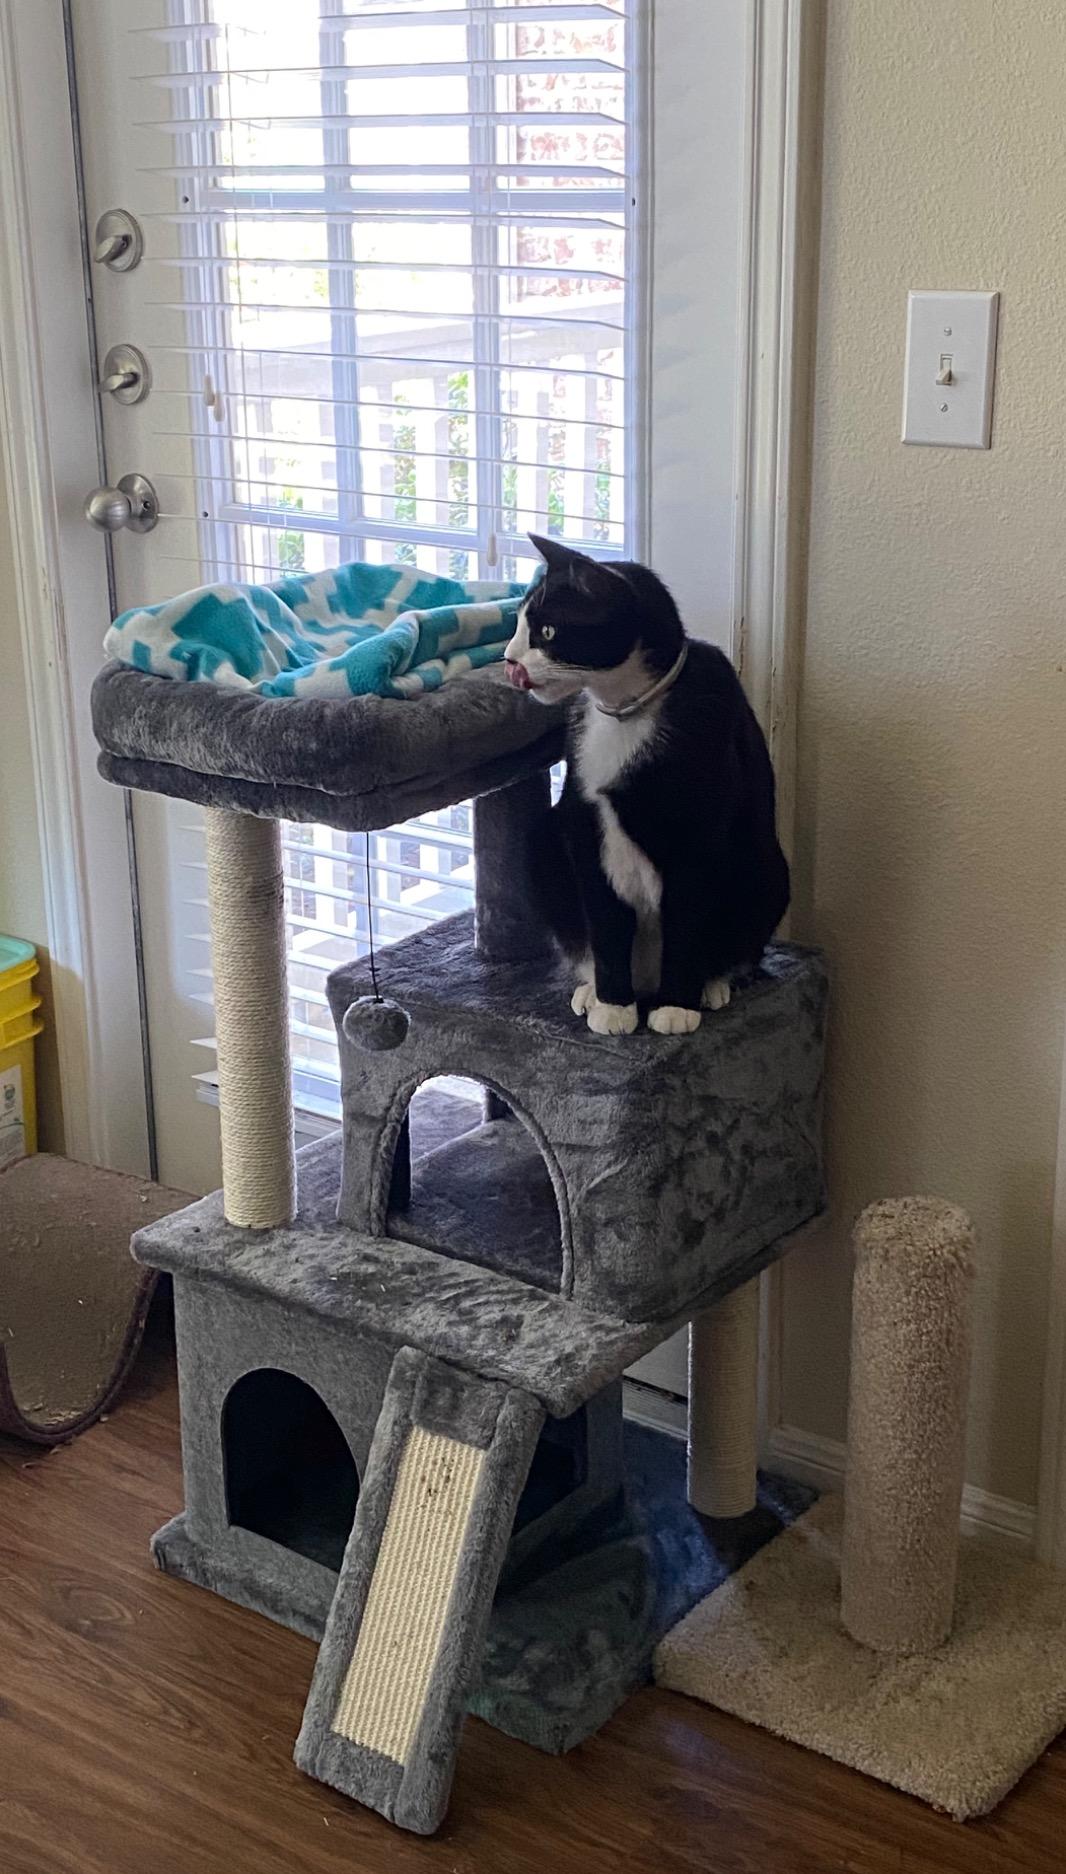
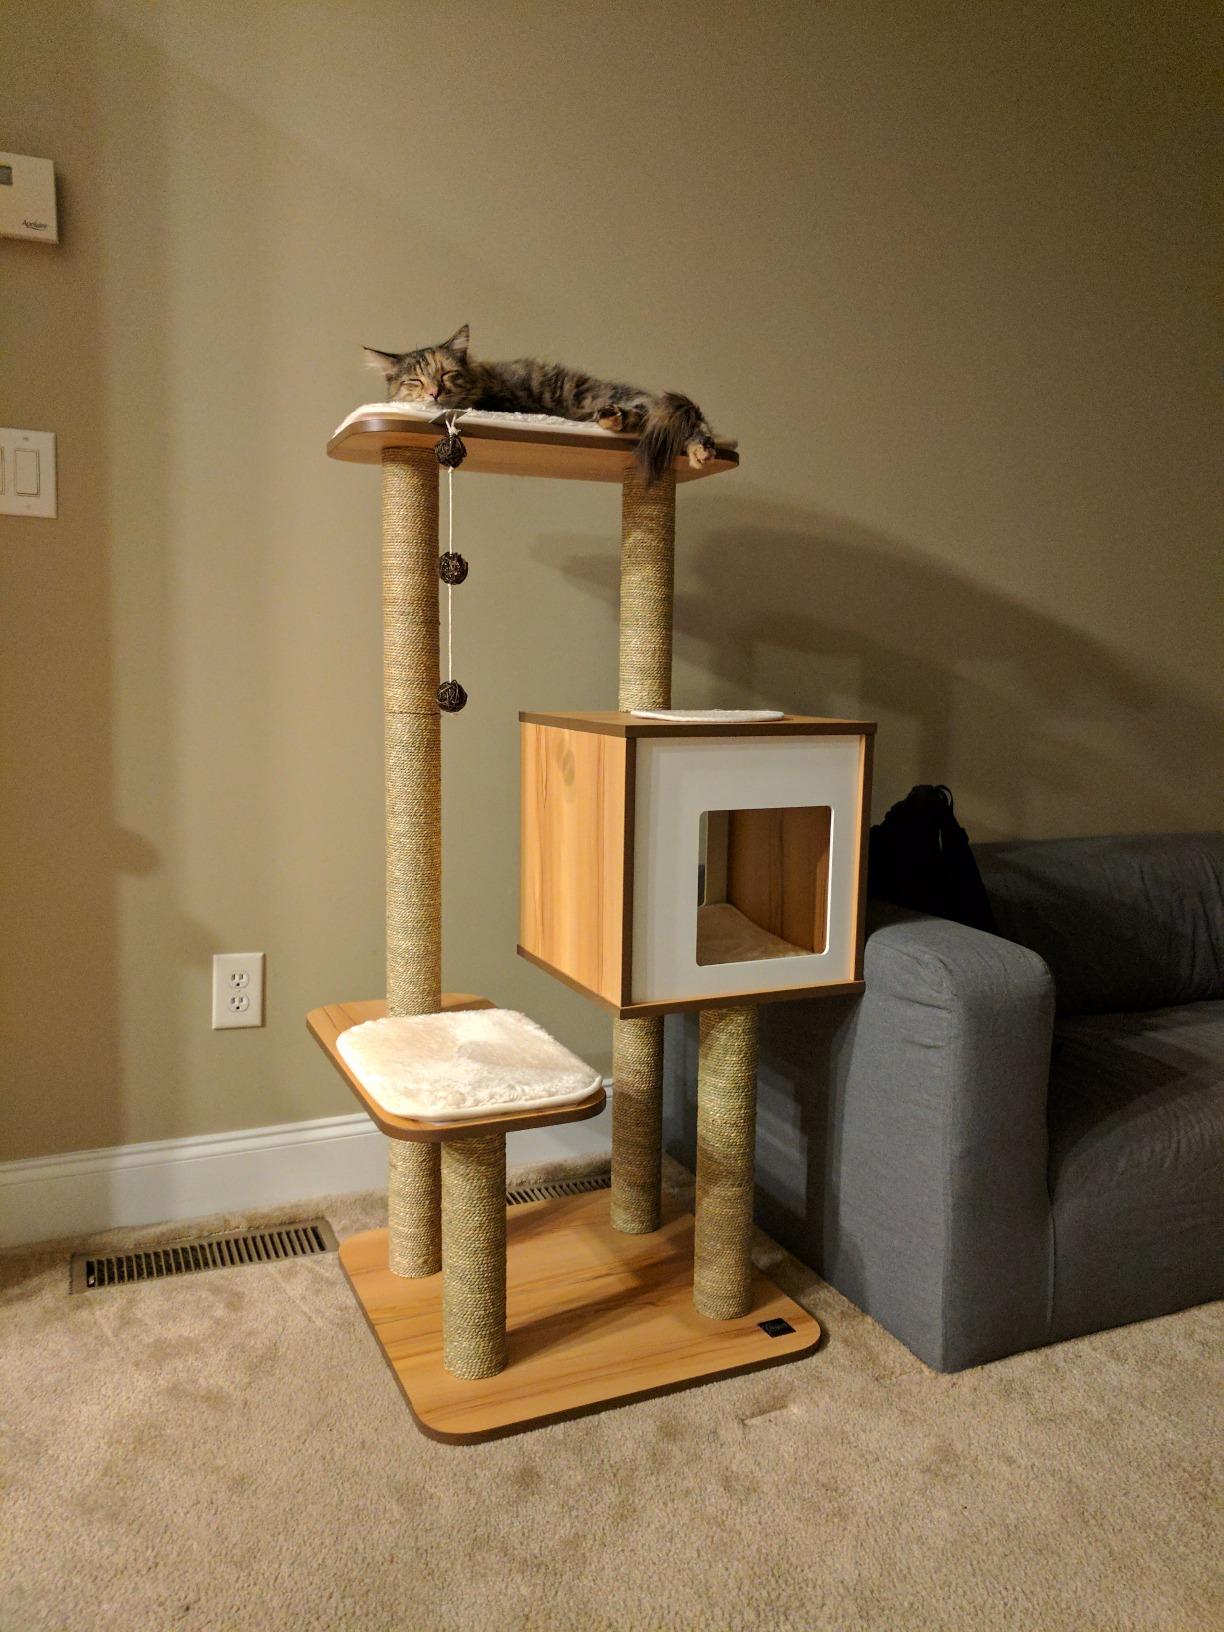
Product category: items_cat tree
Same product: no